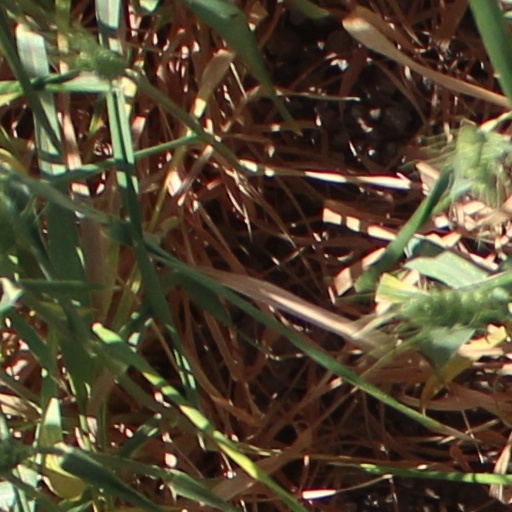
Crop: wheat